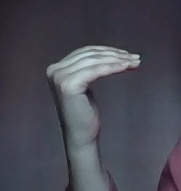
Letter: haa